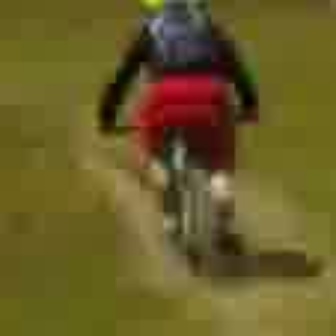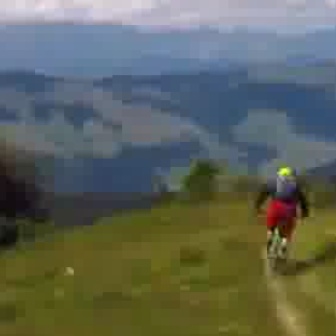
  Please identify the target specified by the bounding box [75,88,289,303] in the first image and locate it in the second image. Return the coordinates in [x_min,y_min,x_max,y_max] format.
Answer: [233,195,317,279]